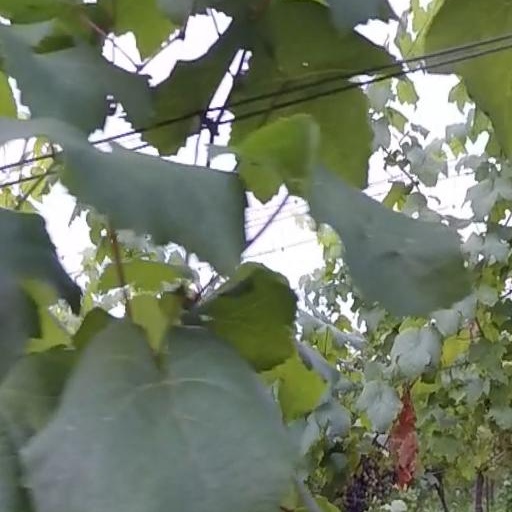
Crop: grape